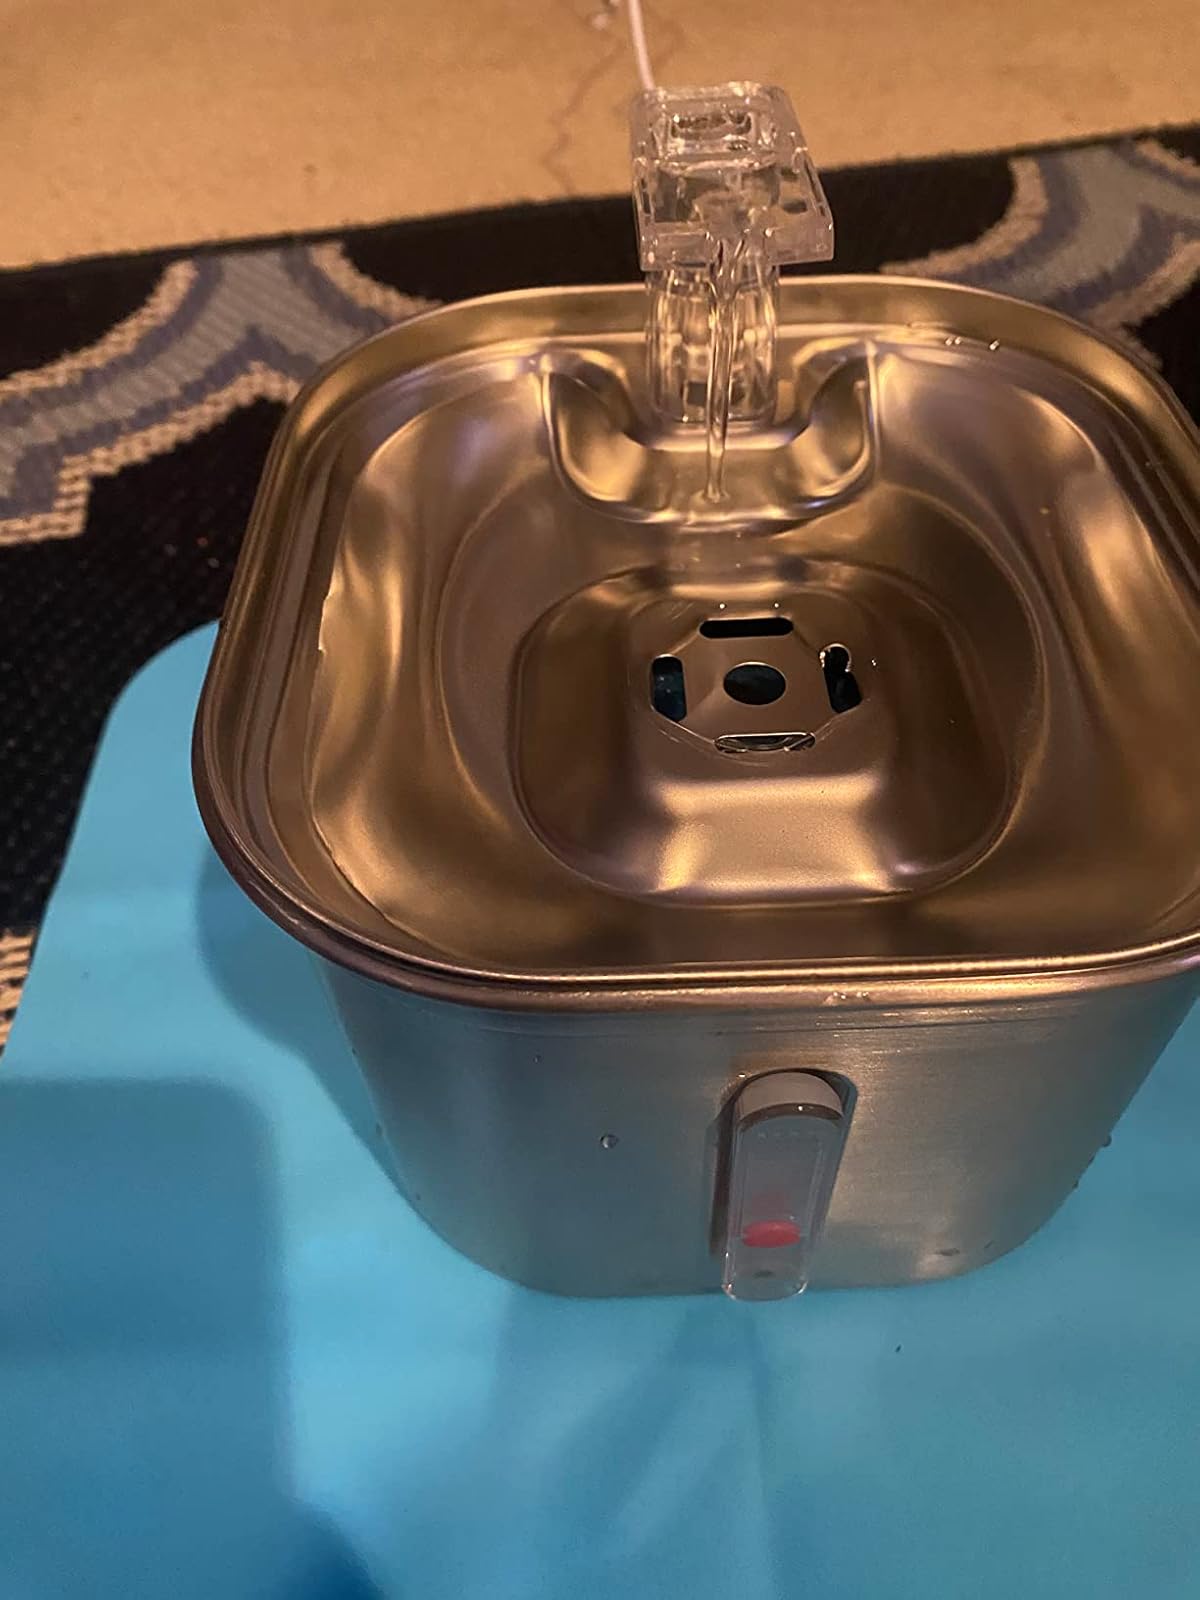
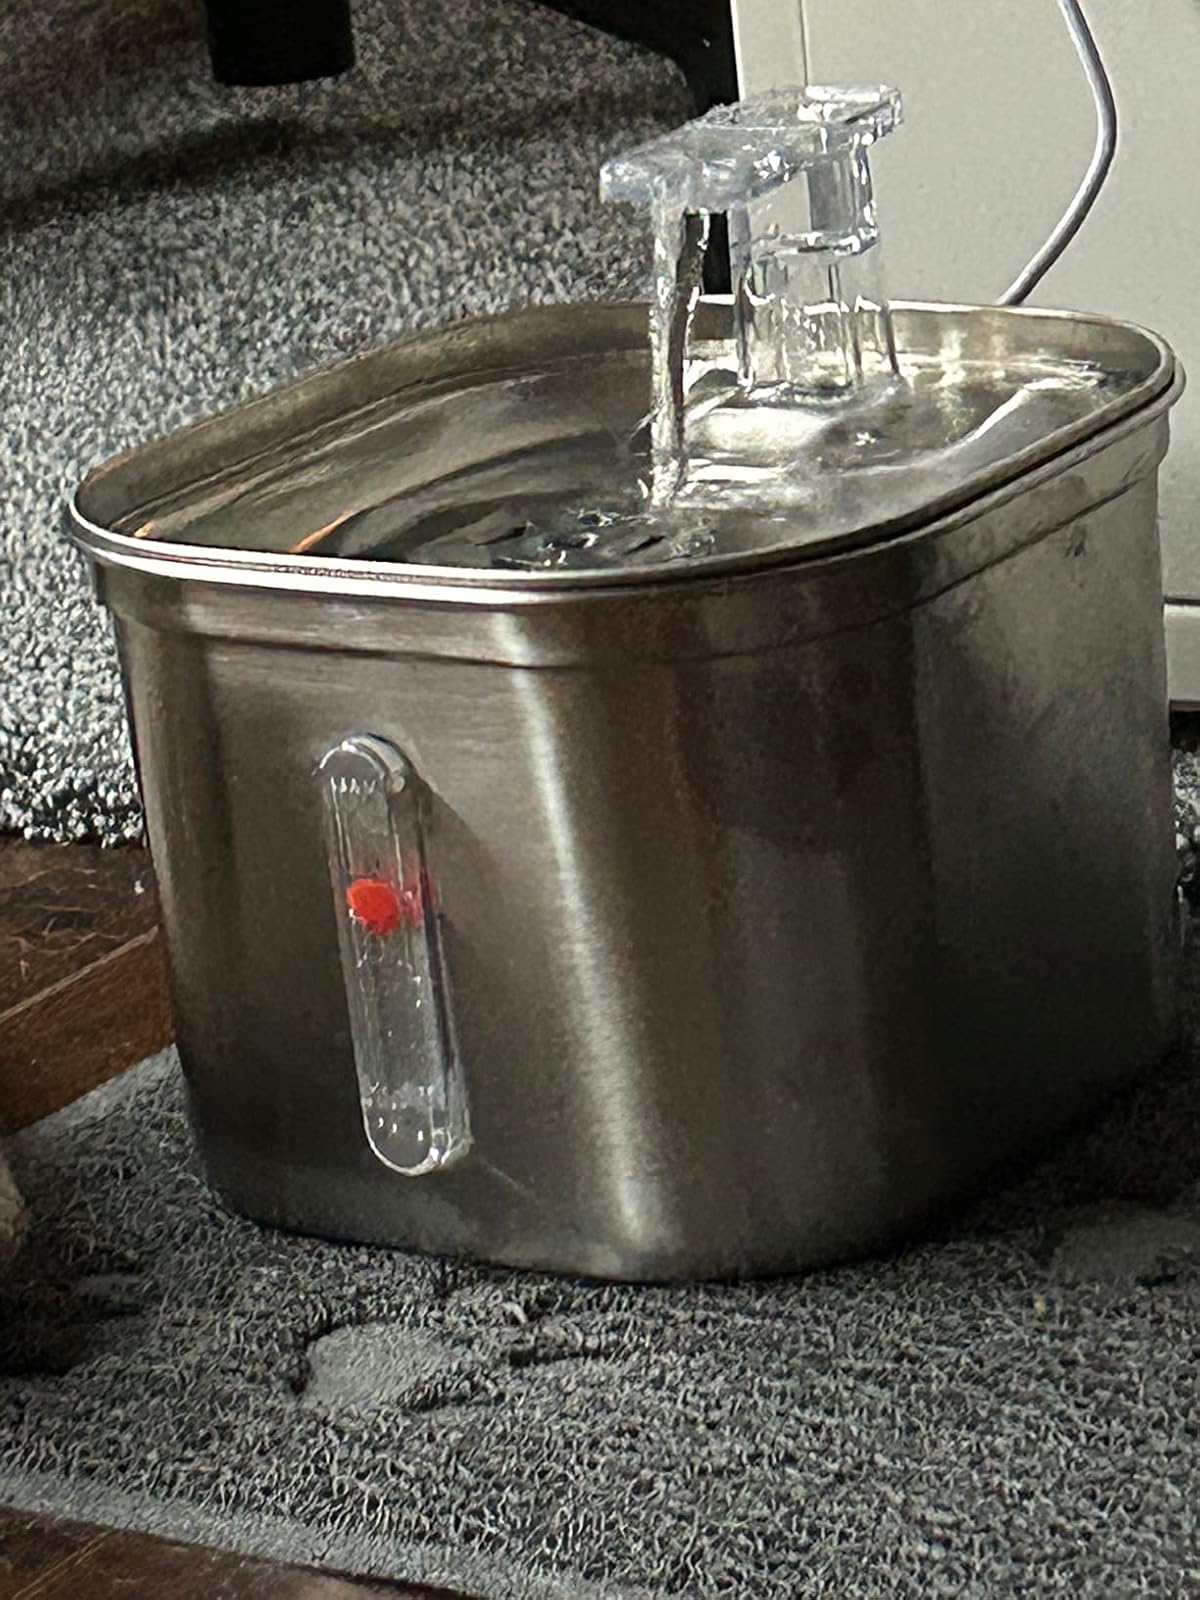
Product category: items_bowl
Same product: yes